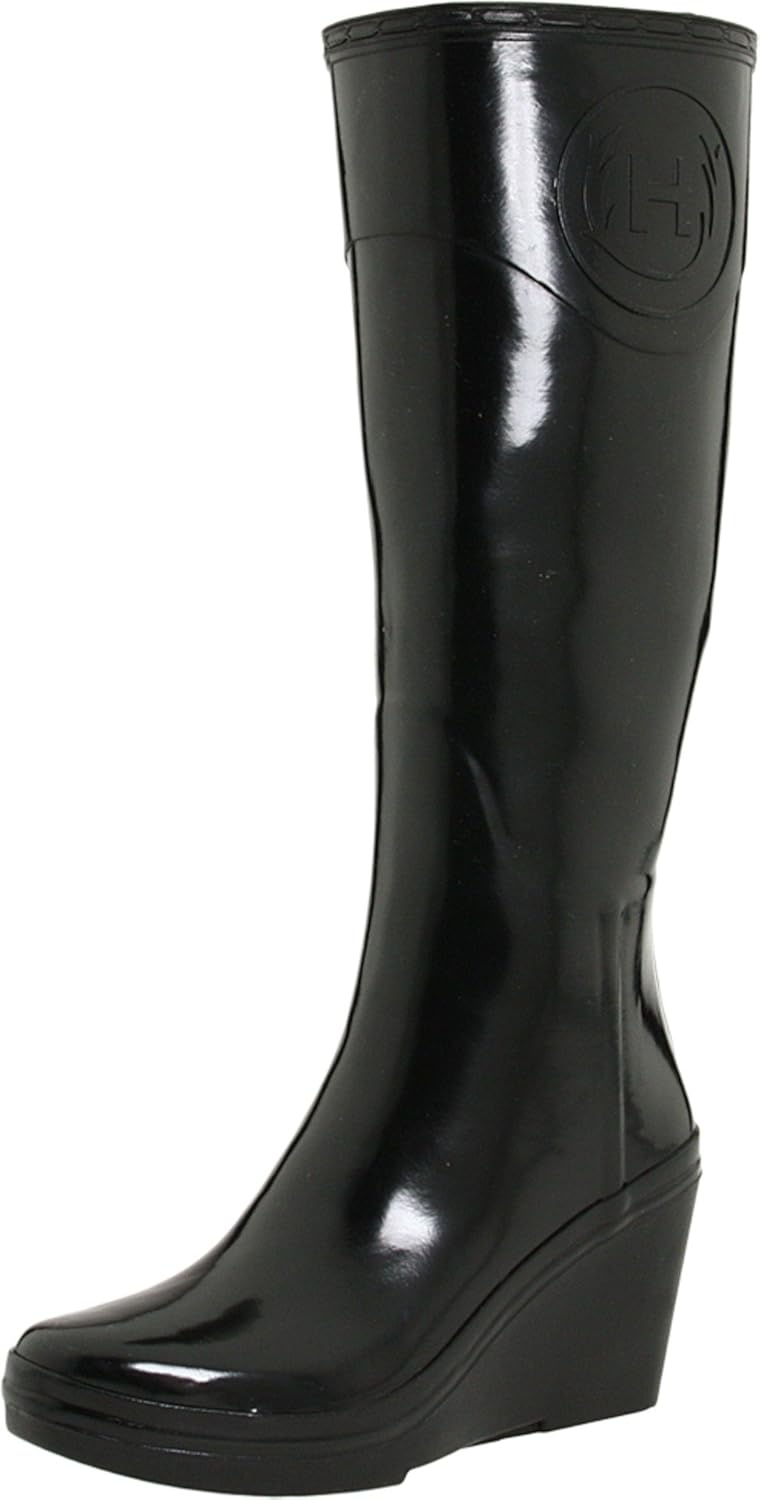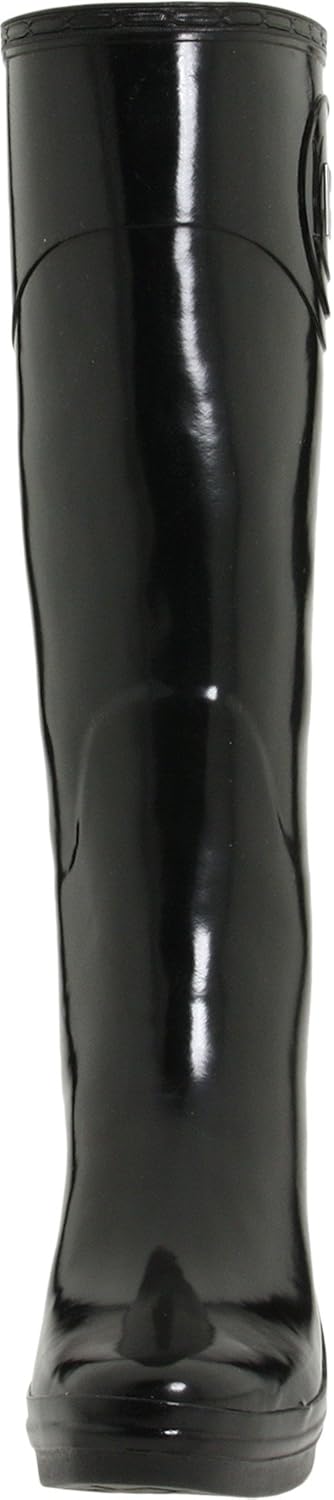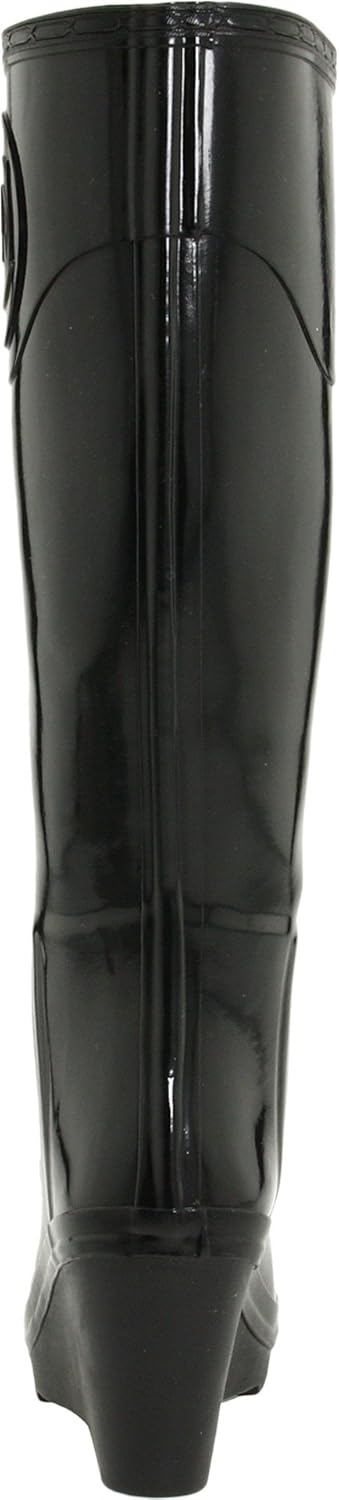
HUNTER Women's Champery Boot
Category: AMAZON FASHION
In 1856, Henry Lee Norris, an American entrepreneur, landed on Scottish soil in search of a home for his boot making company. Having acquired a block of buildings in Edinburgh, known as the Castle Silk Mills, the North British Rubber Company (which much later became known as Hunter Boot Ltd) was registered as a limited liability company in September 1856. In the beginning there were only four people working for the company, by 1875 the team had grown to 600 members of staff. Production of wellington boots was dramatically boosted with the advent of World War I, when the company was asked by the British government to construct a sturdy boot suitable for the conditions in flooded trenches. The mills ran day and night to produce immense quantities of these trench boots. More than a million pairs were made to cope with the Army's demands. The fashionable boot was now a functional necessity. Hunter's most famous welly, the original Green wellington, was made over 50 years ago in the winter of 1955. It was the first orthopedic boot that they made and was launched alongside the Royal Hunter--another boot that remains in Hunter's range today. Today, Hunter remains the preferred welly brand for those who like to work hard and play hard--there's a great range of boots to suit welly wearers all over the world--from the Royal Family to festival-goers, working farmers and landed gentry alike.
Features: 100% Rubber | Imported | Rubber sole | Shaft measures approximately 14 from arch | Heel measures approximately 3 inches" | Boot opening measures approximately 13.5 around